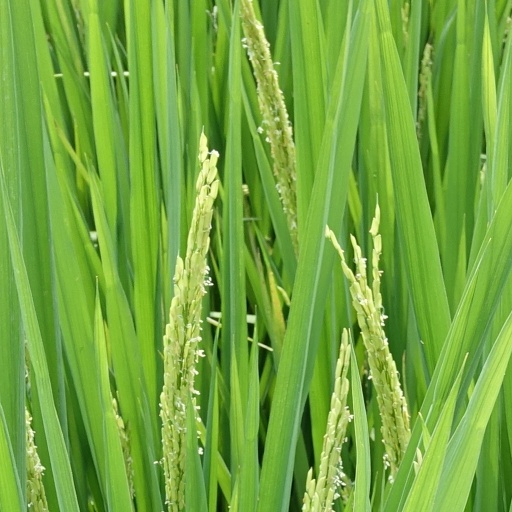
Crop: rice